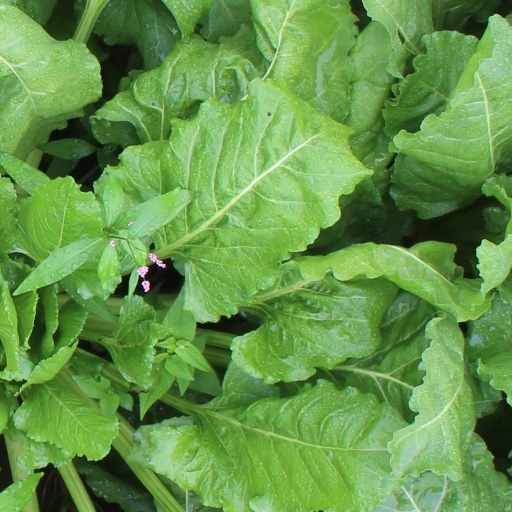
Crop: sugar beet